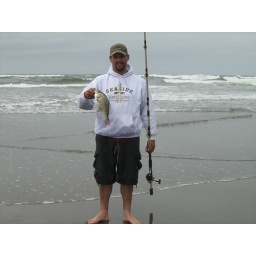
lil fish in the pacific ocean